Vandenberg Space Launch Complex 2

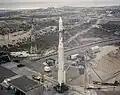
SLC-2E in 1969, holding a Thorad-Agena carrying Nimbus 3

Space Launch Complex 2 East, originally built as Launch Complex 75-1-1, was similar to its western counterpart through its use by the USAF and RAF for Thor missile tests. During this initial period, the pad hosted its first launch on December 18, 1958, and saw three additional flights throughout the next year. Following the retirement of the Thor, LC 75-1-1 got modified in 1960 to launch the Thor-Agena and Thor-Ablestar to increase launch cadence for the military at the base, and each rocket saw 23 and 6 launches from there respectively. Among the most notable launches of that era includes Alouette 1, the first Canadian satellite. In 1966, the pad got renamed to SLC-2E.